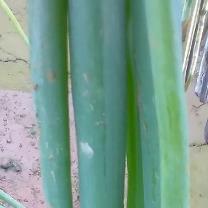
Crop: Onion
Condition: healthy-leaf